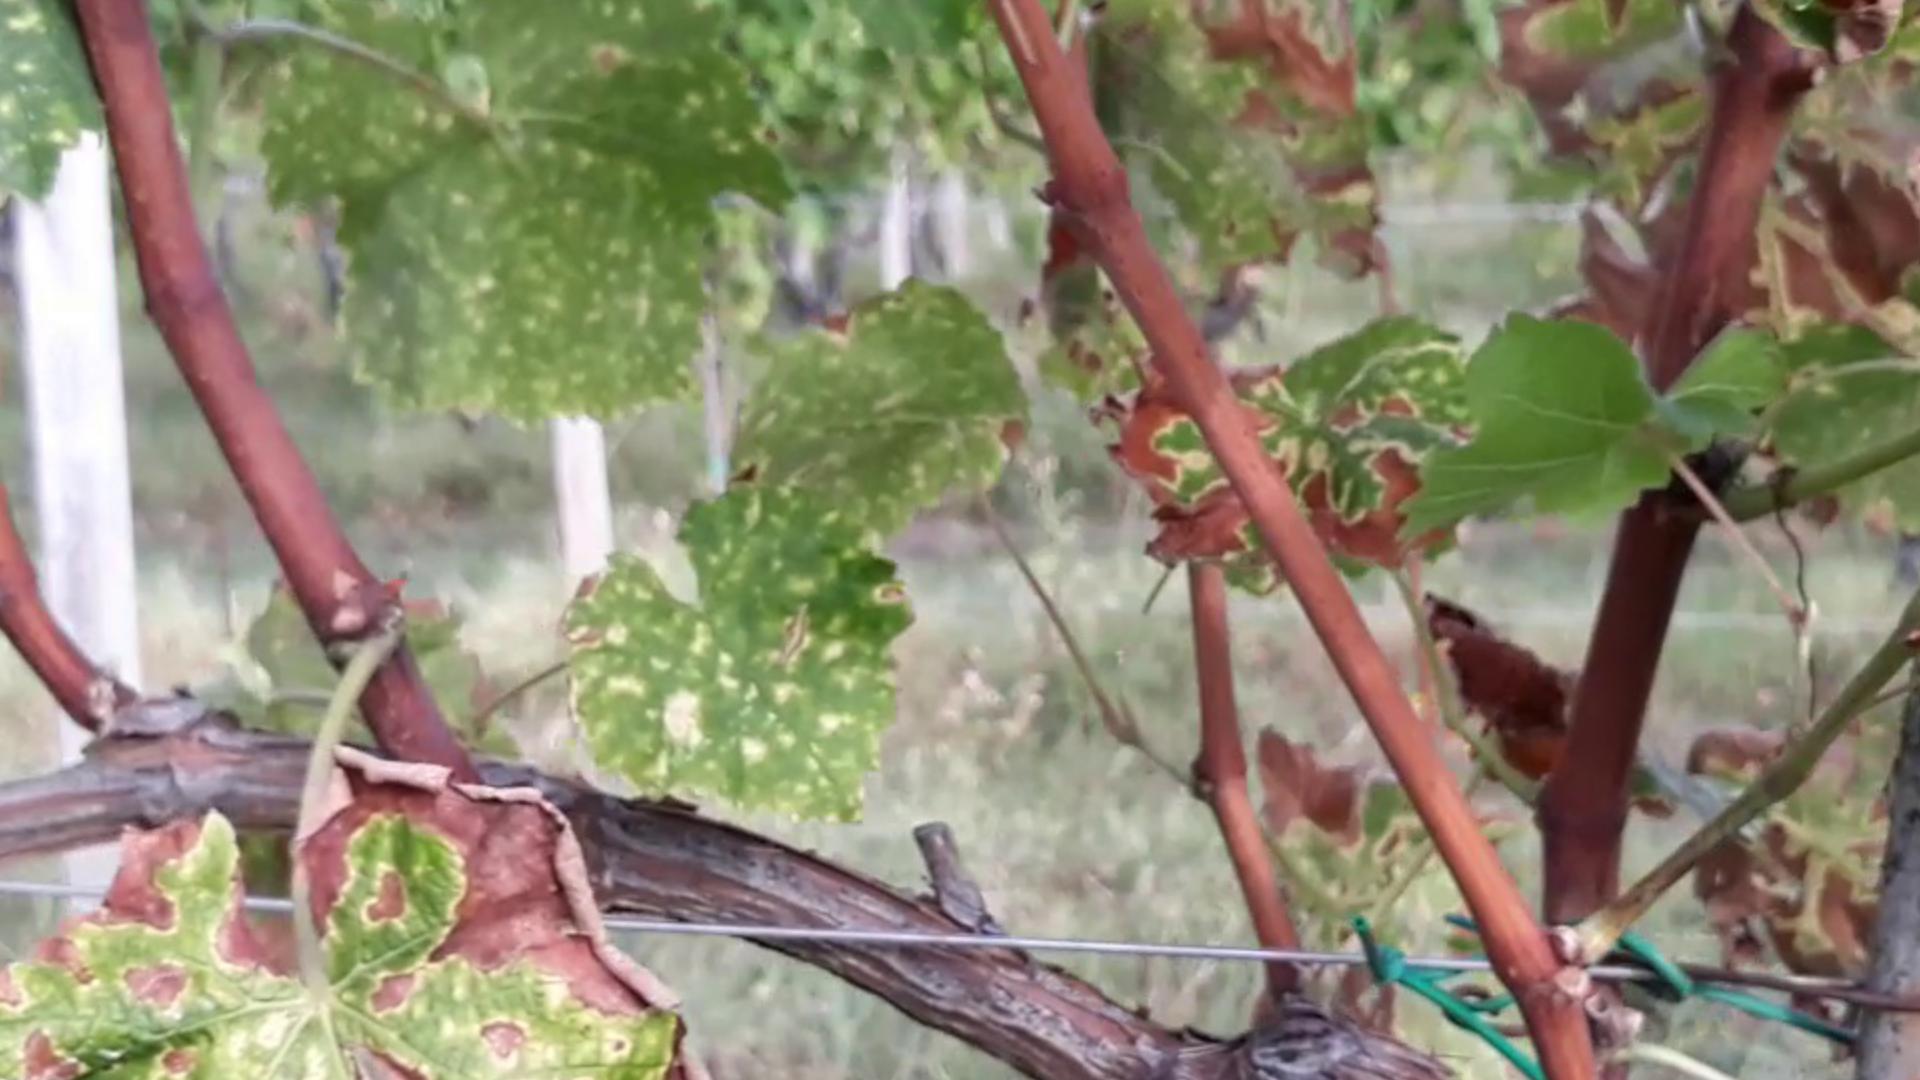
Label: esca